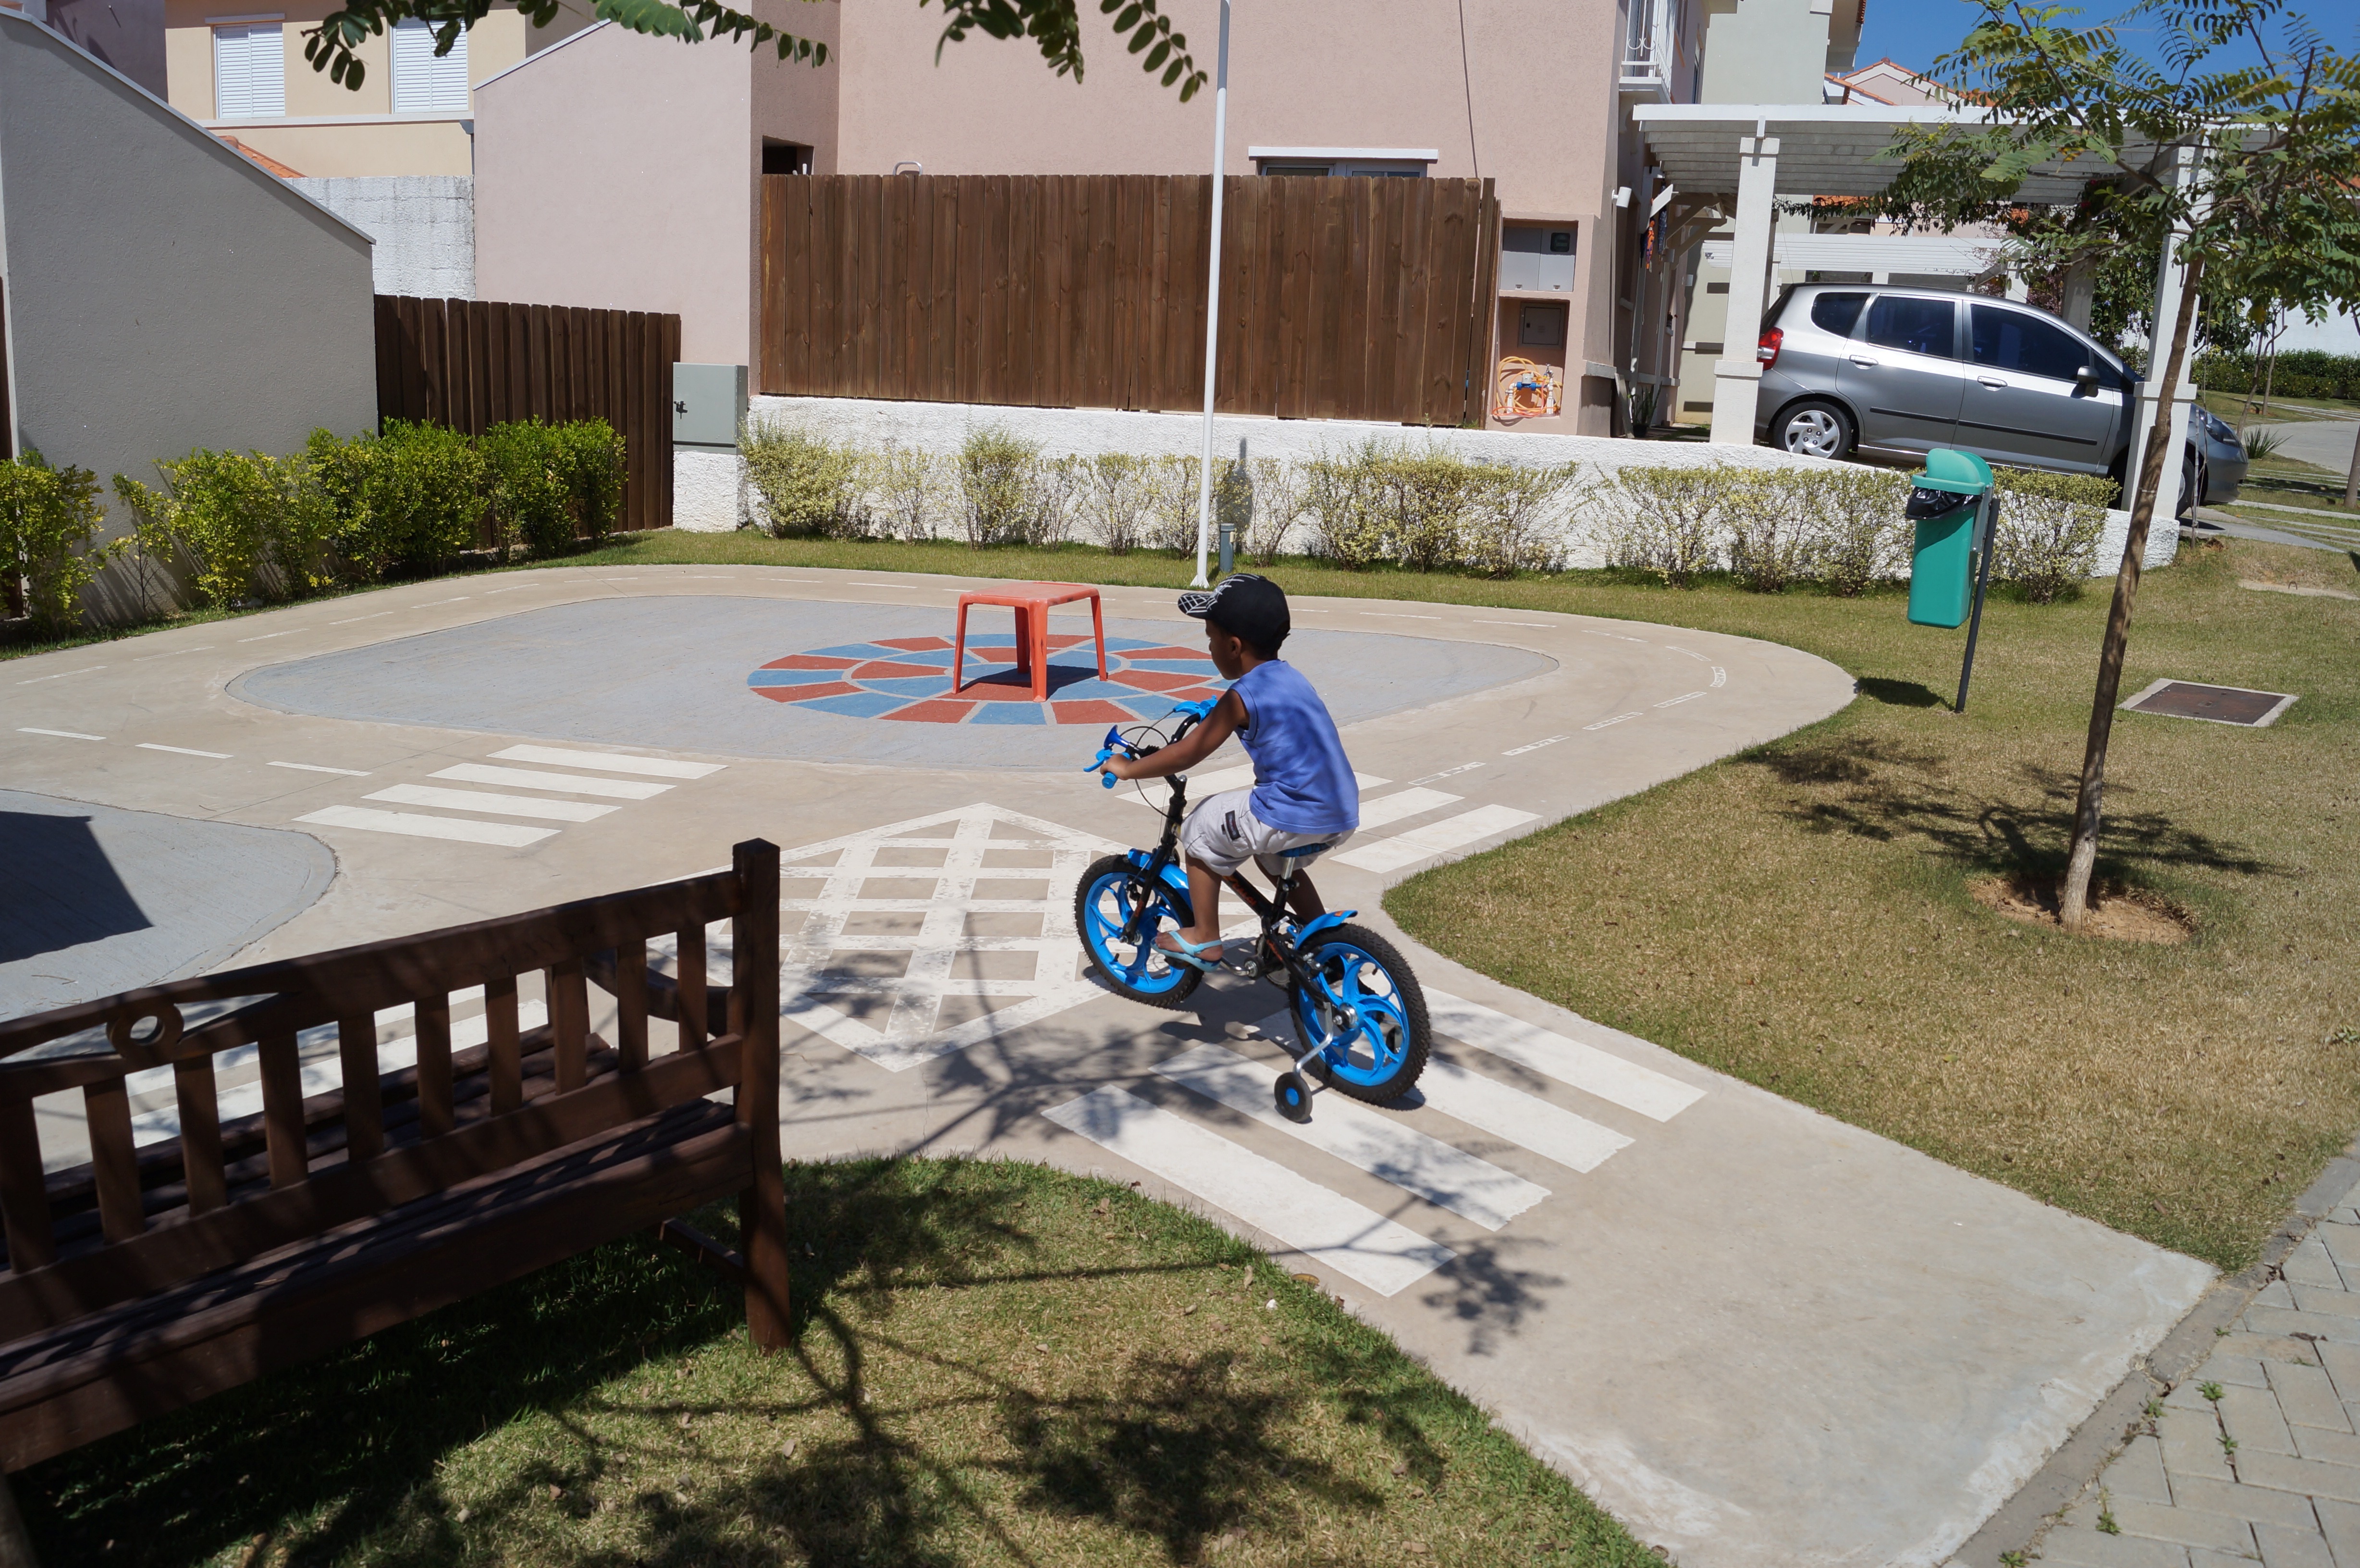
street, bicycle, bike, vehicle, child, extreme sport, bike path, playground, cycle sport, bicycle motocross